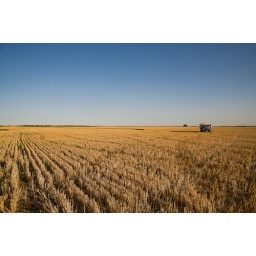
A grain truck in a field near Allan, Saskatchewan, Canada, on September 4, 2009.